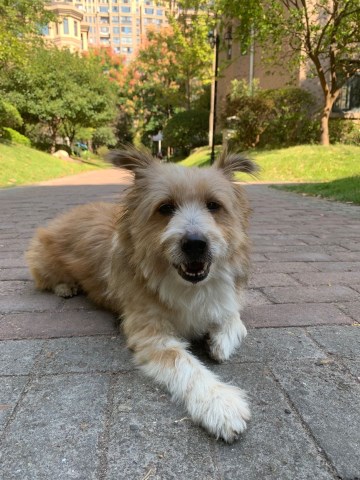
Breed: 361-n000123-Shih_Tzu